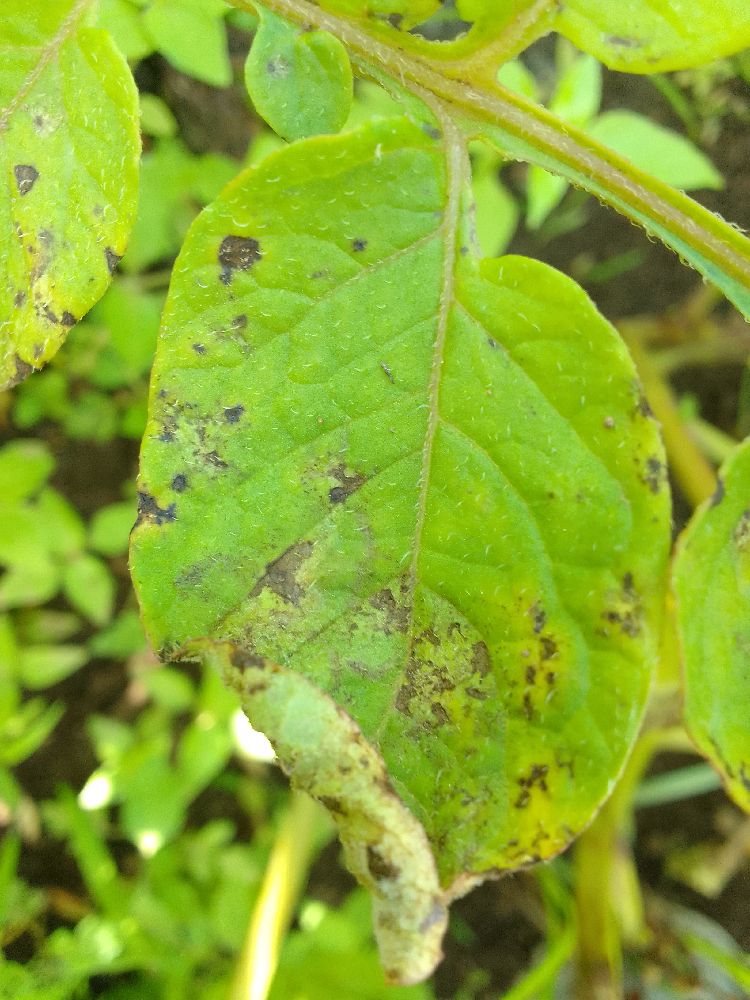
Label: Early blight